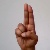
The image shows a hand gesture representing the letter 'U' in Indian Sign Language.